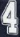
Number: 4